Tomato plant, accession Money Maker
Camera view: bottom (45 deg); turntable rotation: 0 degrees
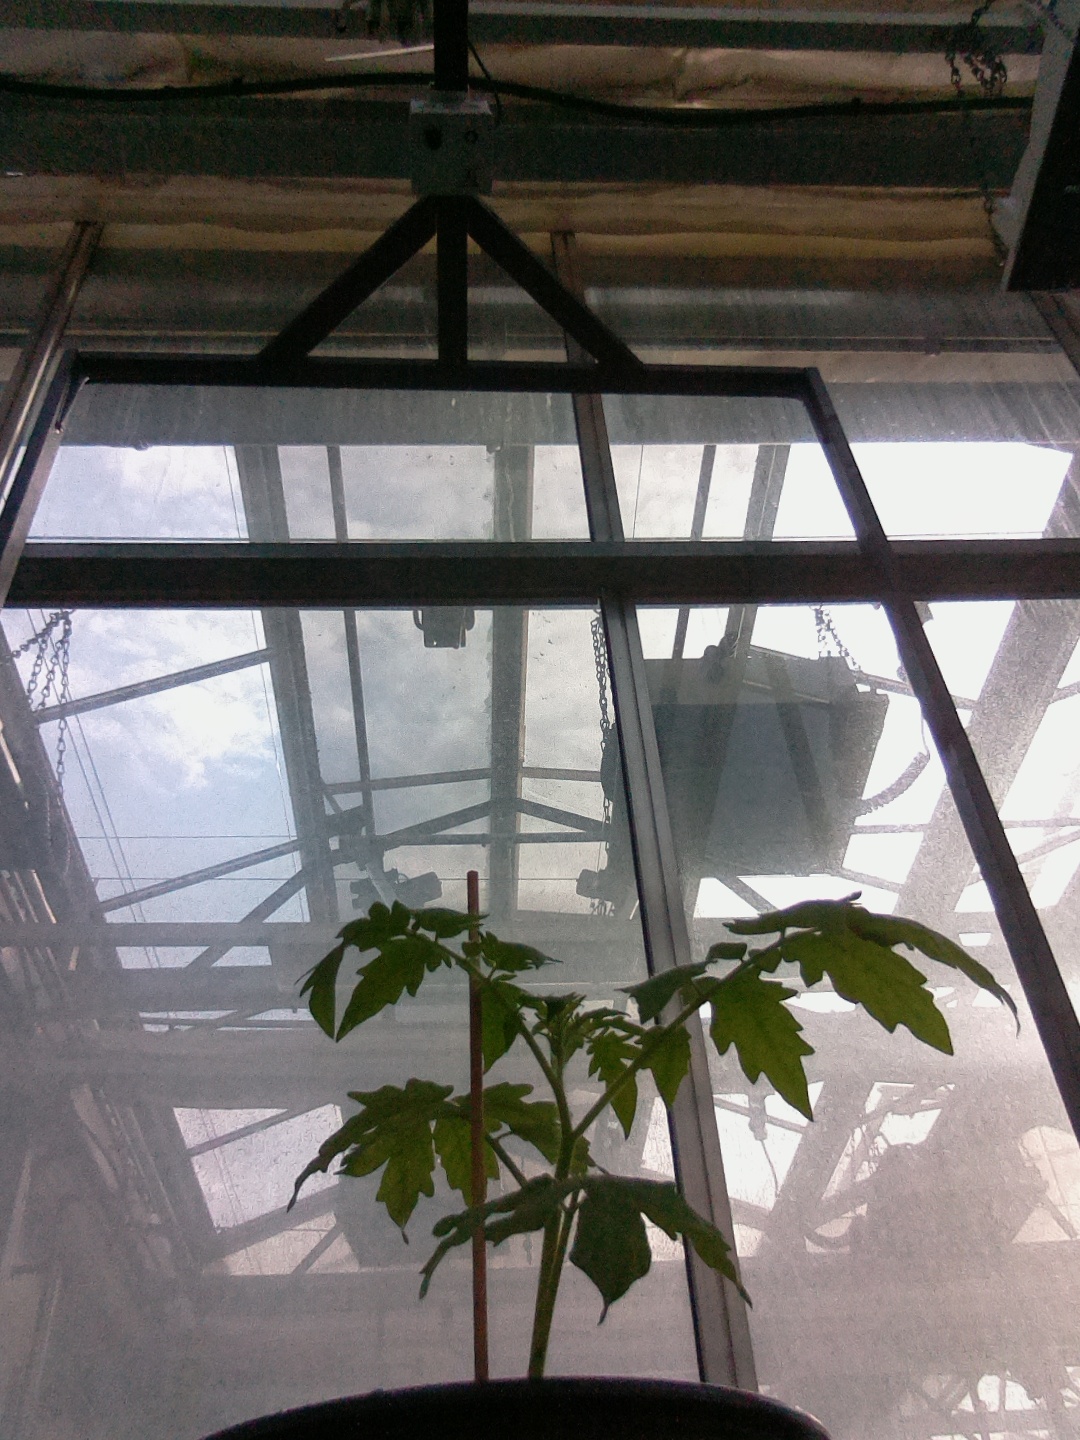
BBCH growth stage 13: 6 of true leaves visible